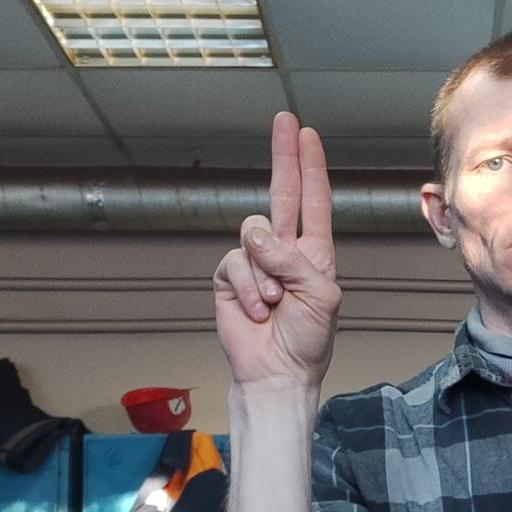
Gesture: two_up